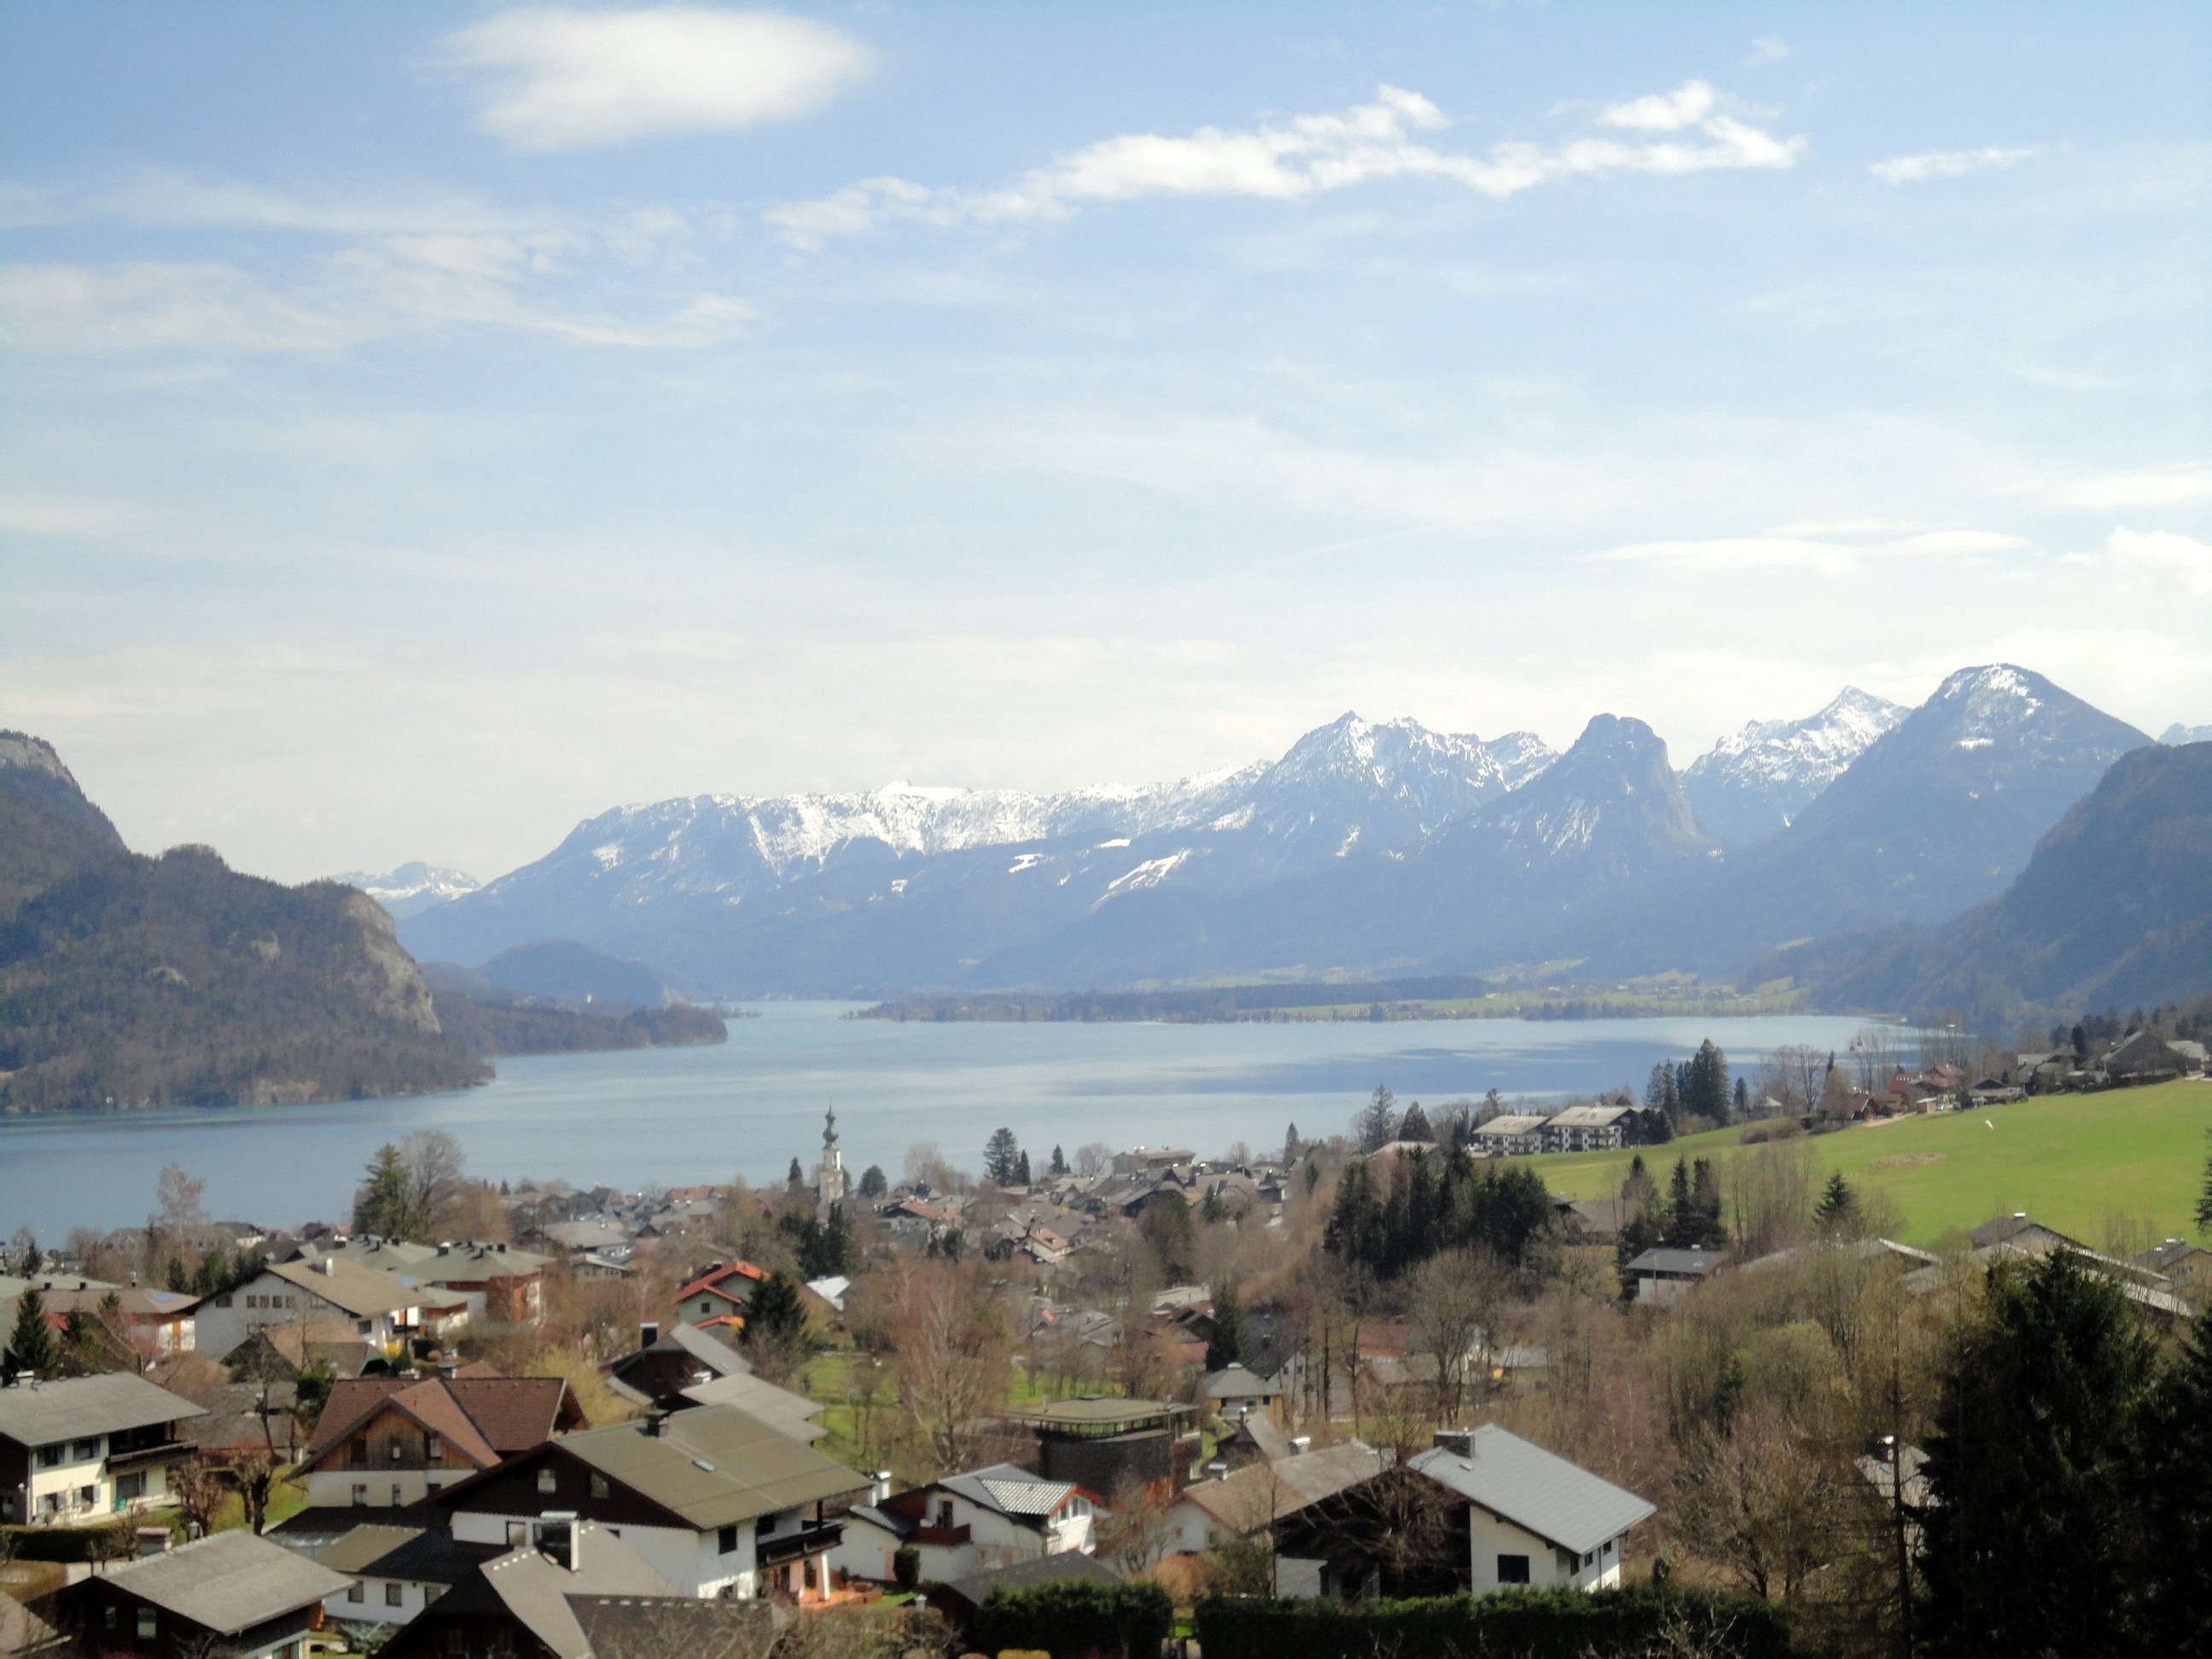
water, mountain, sky, lake, town, view, valley, mountain range, panorama, village, fjord, reservoir, austria, clouds, place, mountains, alps, plateau, loch, mountain pass, lake wolfgang, st wolfgang, geographical feature, mountainous landforms